Tang dynasty

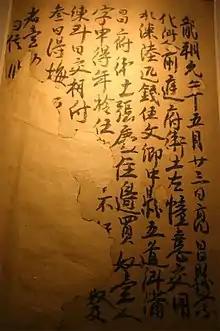
A contract from the Tang dynasty found in the Astana Cemetery in Turfan that records the purchase of a 15-year-old slave for six bolts of plain silk and five Chinese coins

Joseph Needham writes that a from the Patriarch of Antioch. However, Friedrich Hirth and other sinologists such as S. A. M. Adshead have identified "fulin" in the "Old" and "New Book of Tang" as the Byzantine Empire, which those histories directly associated with Daqin (i.e. the Roman Empire). The embassy sent in 643 by Boduoli was identified as Byzantine ruler Constans II Pogonatos, and further embassies were recorded as being sent into the 8th century. Adshead offers a different transliteration stemming from "patriarch" or "patrician", possibly a reference to one of the acting regents for the young Byzantine monarch. The "Old" and "New Book of Tang" also provide a description of the Byzantine capital Constantinople, including how it was besieged by the Da Shi (i.e. the Umayyad Caliphate) forces of Mu'awiya I, who forced them to pay tribute to the Arabs.